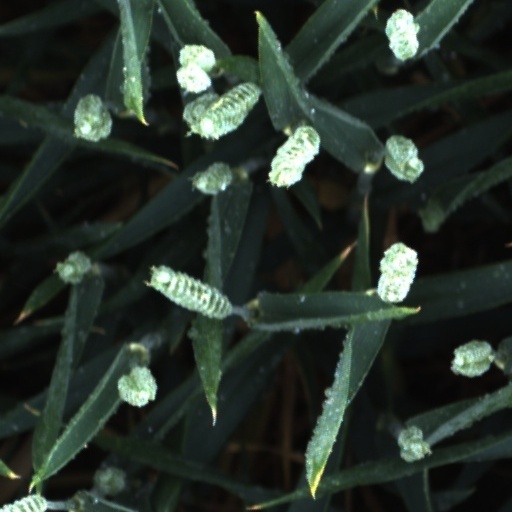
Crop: wheat